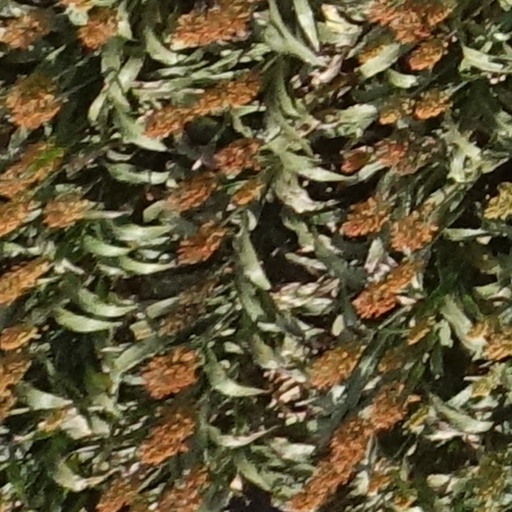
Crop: sorghum